Sylvester Pennoyer

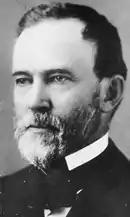

Sylvester Pennoyer (July 6, 1831May 30, 1902) was an American educator, attorney, and politician in Oregon. He was born in Groton, New York, attended Harvard Law School, and moved to Oregon at age 25. A Democrat, he served two terms as the eighth Governor of Oregon from 1887 to 1895. He joined the Populist cause in the early 1890s and became the second Populist Party state governor in history. He was noted for his political radicalism, his opposition to the conservative Bourbon Democracy of President Grover Cleveland, his support for labor unions, and his opposition to the Chinese in Oregon. He was also noted for his prickly attitude toward both U.S. Presidents whose terms overlapped his own -- Benjamin Harrison and Cleveland, whom he once famously told via telegram to mind his own business.